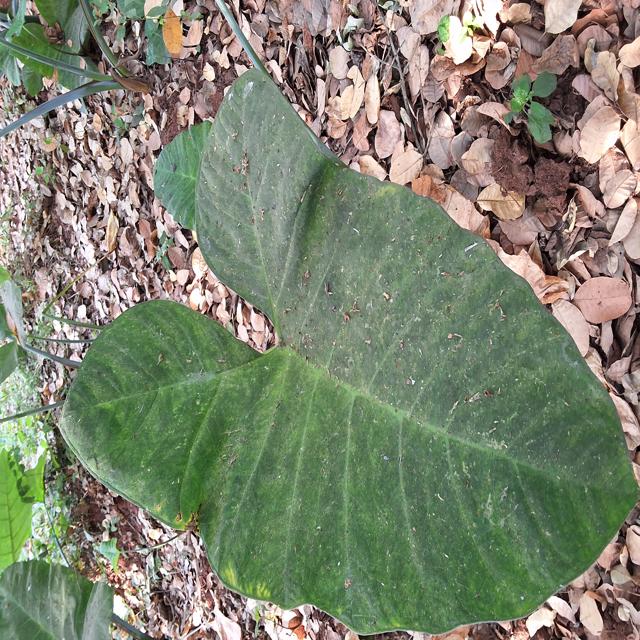
Label: Healthy